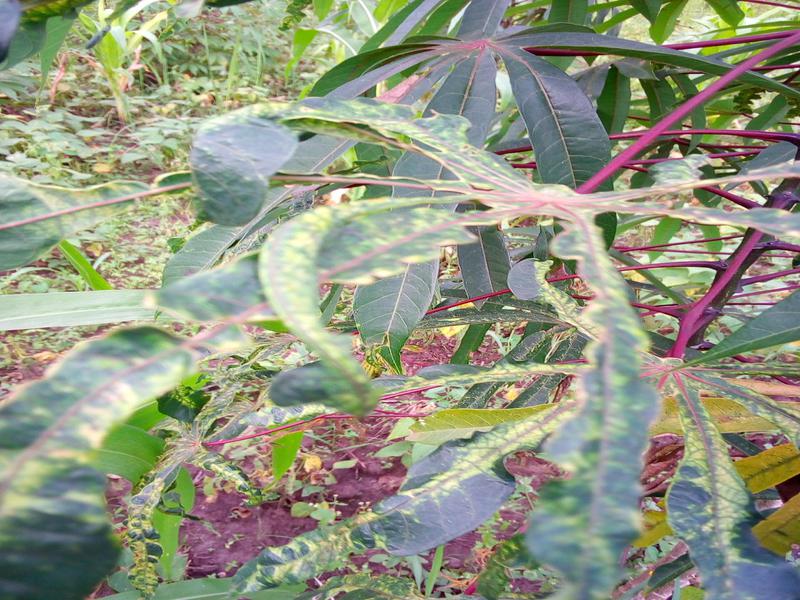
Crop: cassava
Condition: mosaic_disease